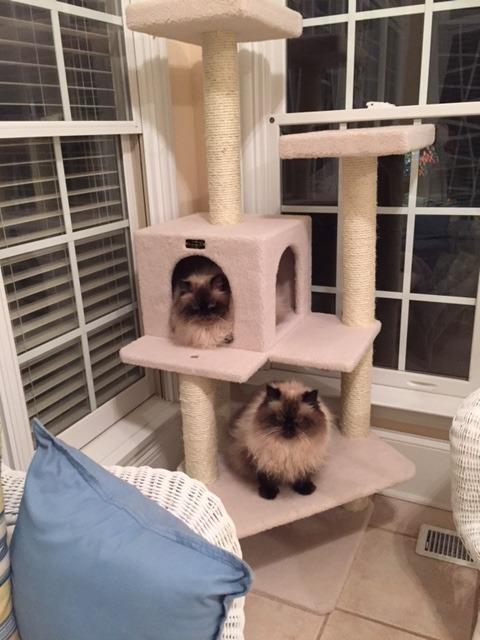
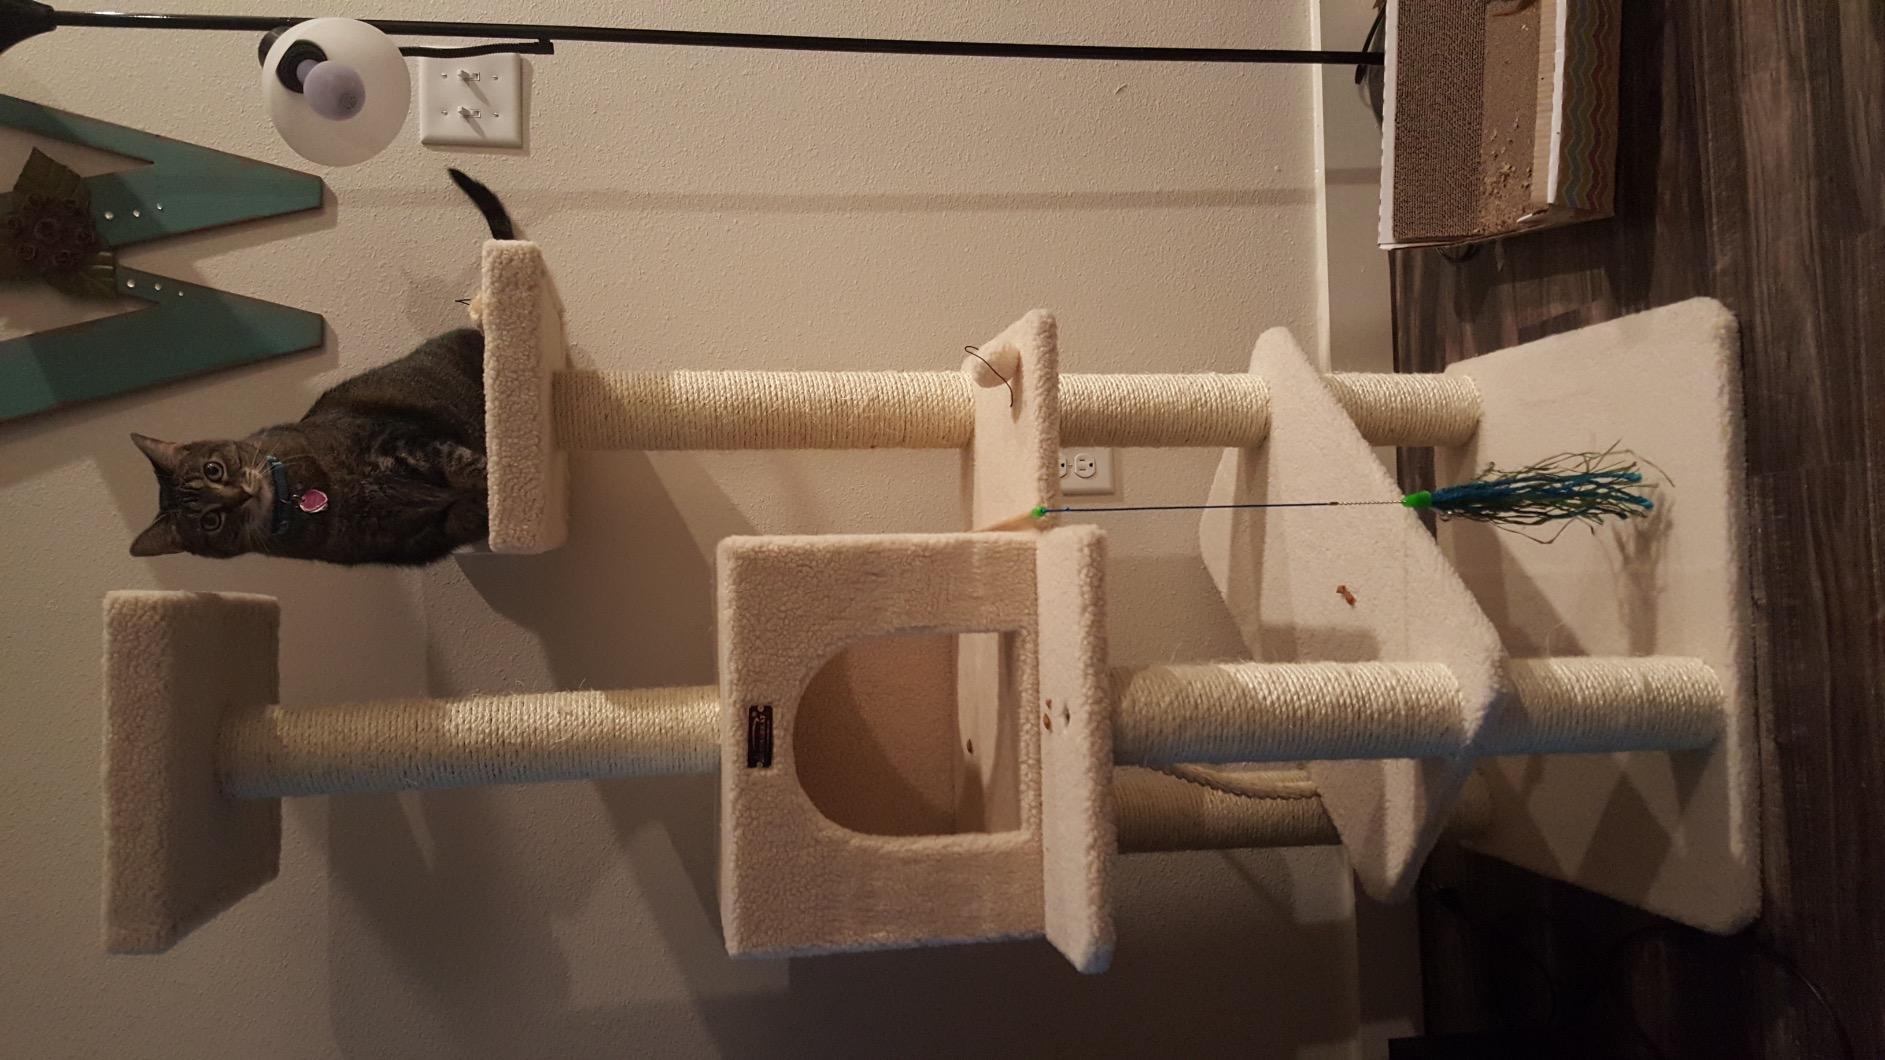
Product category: items_cat tree
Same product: yes